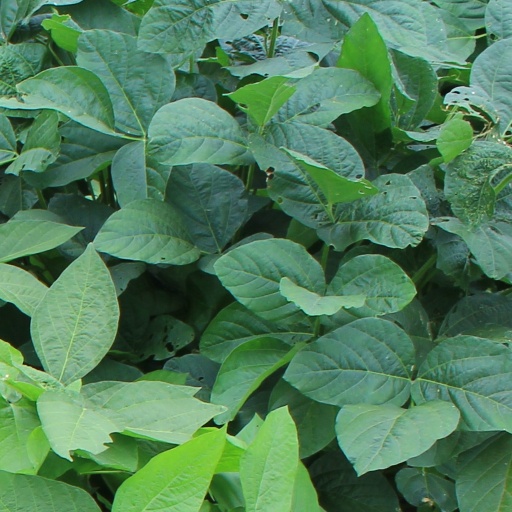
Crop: soybean